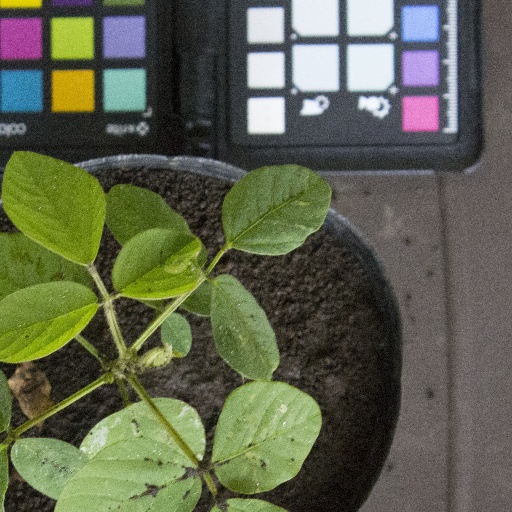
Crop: soybean